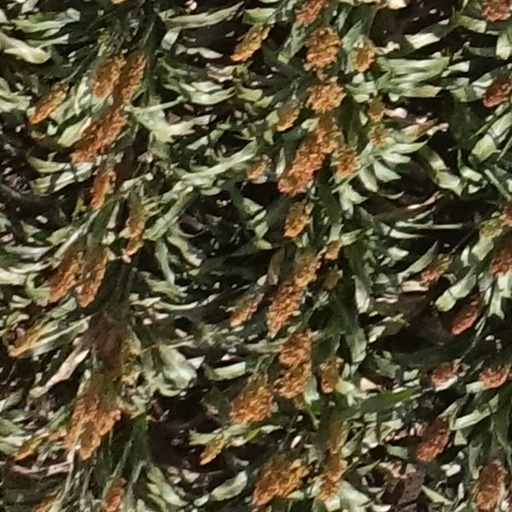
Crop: sorghum